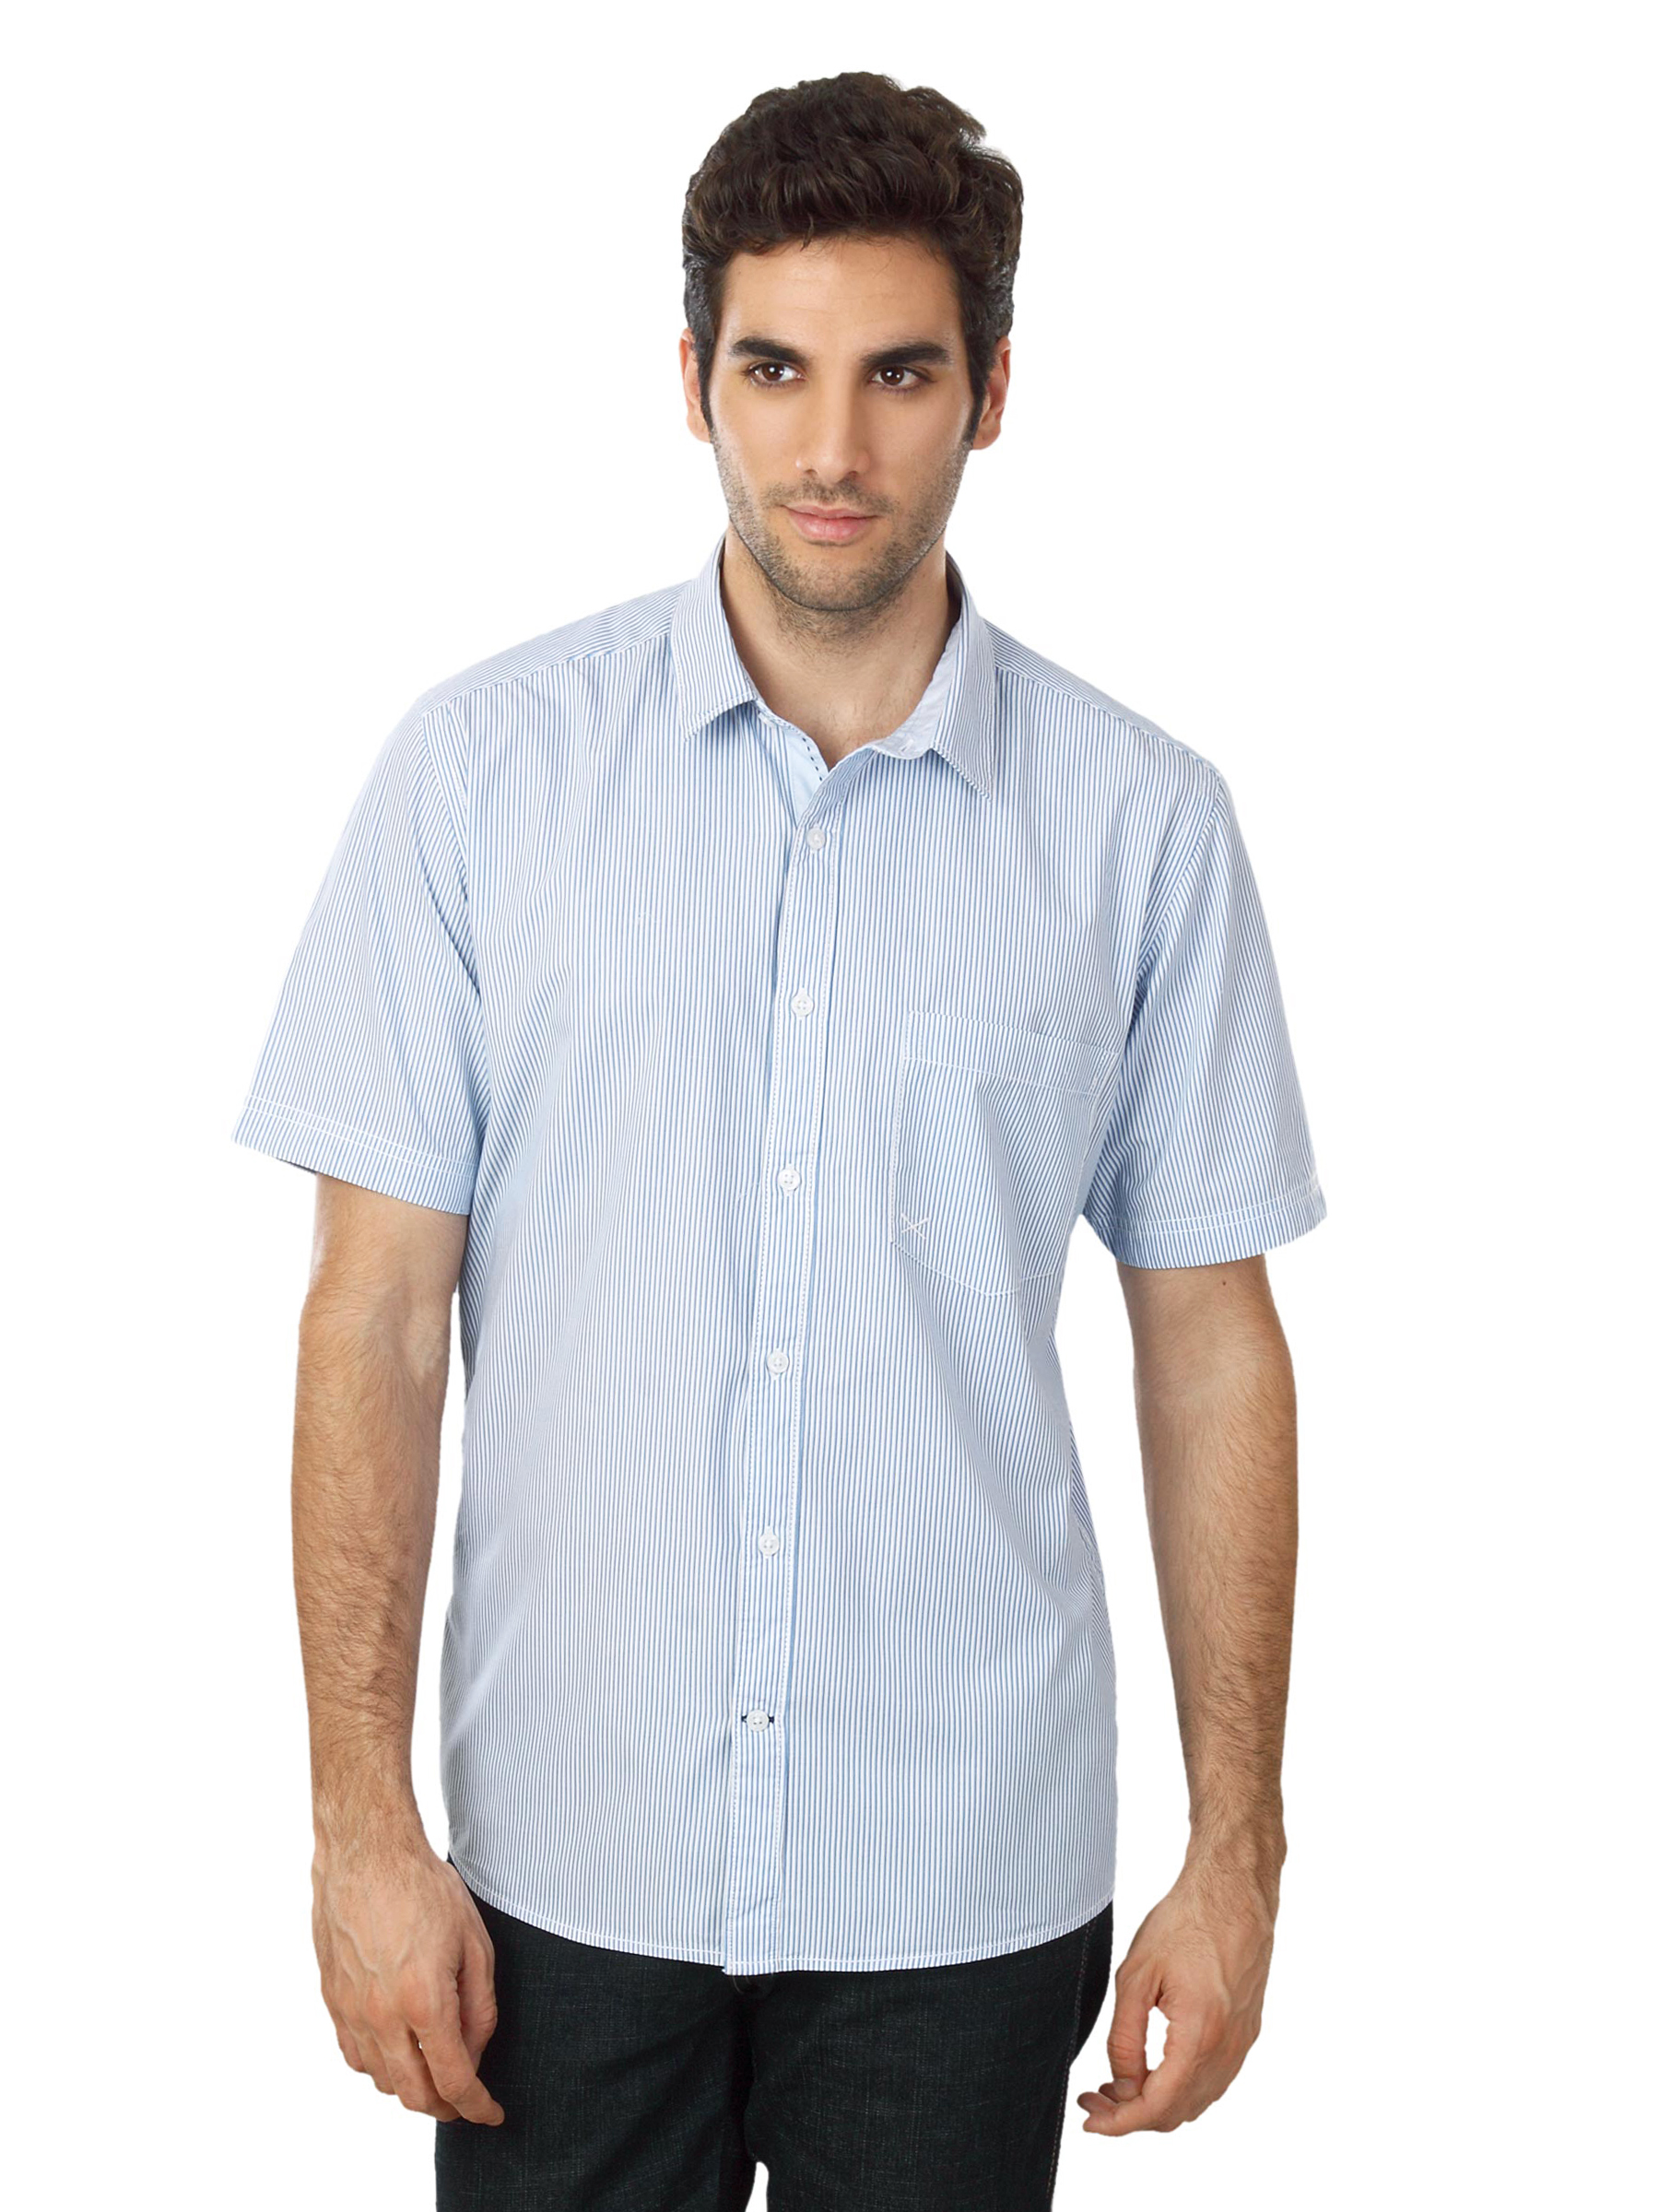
Scullers Men Blue Striped Shirt
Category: Apparel / Topwear / Shirts
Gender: Men
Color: Blue
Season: Summer 2012
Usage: Formal